Chloe Orkin

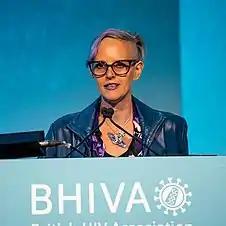
Chloe Orkin presenting at annual British HIV Association Conference (2019)

She led the first ever phase III clinical trial into the use of injectable anti-retrovirals. After appearing on ITV News to discuss the treatment, she was trolled on social media where many misogynistic and homophobic comments were made about her appearance and sexual identity. This experience led her to take action on gender and sexuality-based discrimination. Shortly after she stood for election and was elected Vice President of the Medical Women's Federation in 2019. Orkin has also served as Chair of the British HIV Association from 2017-2019 and is on the Governing Council for the International AIDS Society.